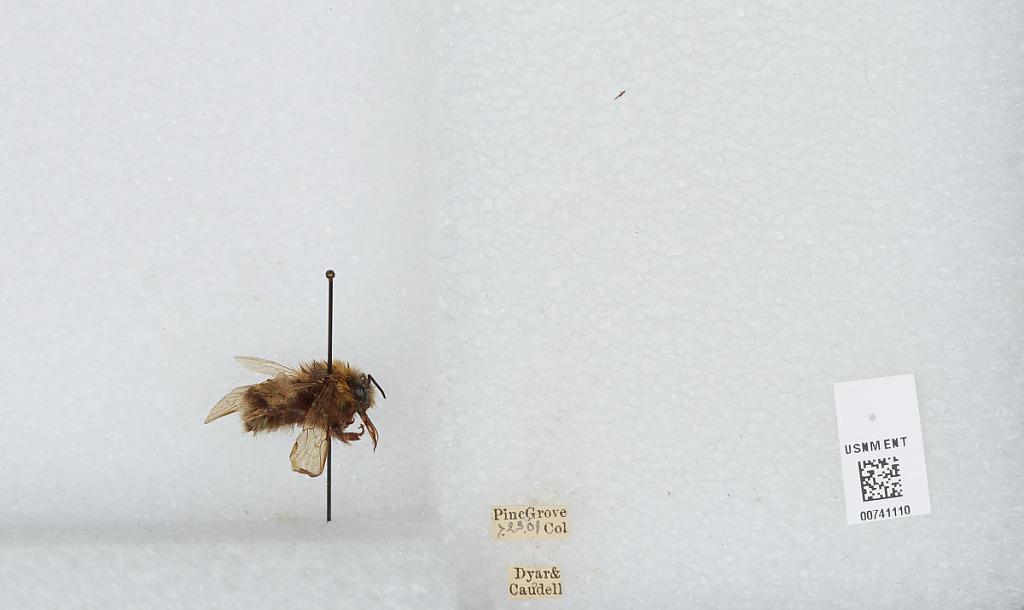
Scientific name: Bombus (Bombus) occidentalis Greene
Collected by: Dyar & Caudell
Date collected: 1901-7-23
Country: United States
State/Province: Colorado
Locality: Pine Grove
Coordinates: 39.41, -105.324